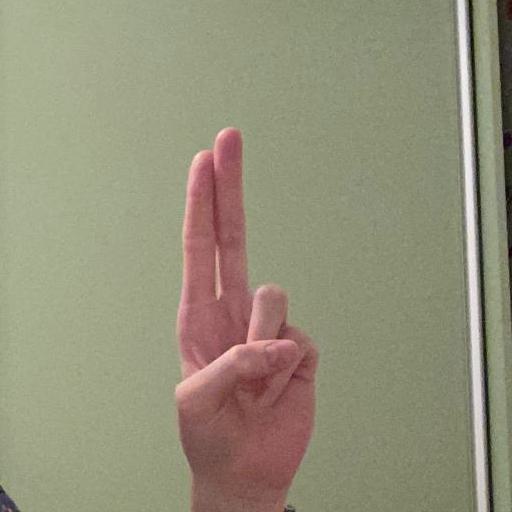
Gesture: two_up